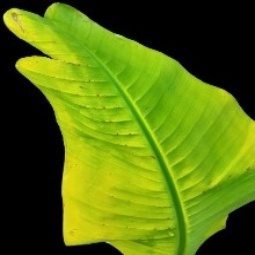
Label: Sulphur